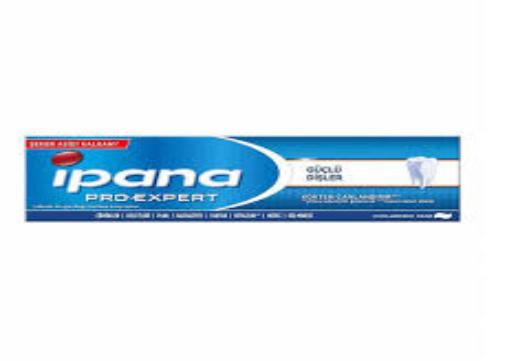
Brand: Ipana
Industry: Necessities